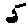
Label: 5